François Héran

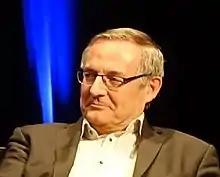
François Héran

Born on May 18, 1953, in the town of Laon, Héran is a specialist on multilingualism. He has notably worked on such varied topics as: the so-called "sociability" of the French people; the various ways in which romantic couples come to form across various cultures; education; electoral participation; and immigration (especially on its implications for the future within the European Union).